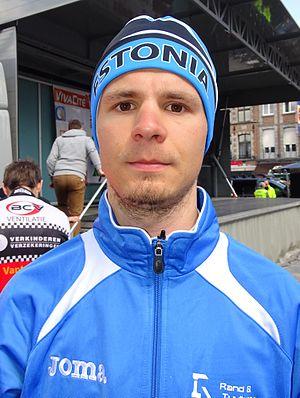
Mihkel Räim est un coureur cycliste estonien, membre de l'équipe Israel Cycling Academy.